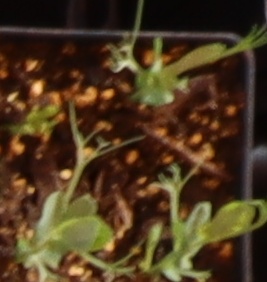
Label: Field Pea